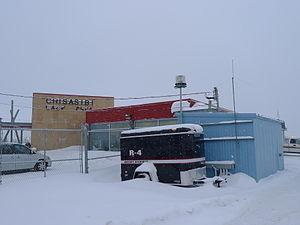
L'aéroport de Chisasibi est un aéroport situé au Québec, au Canada.